Sardar Patel Road, Chennai

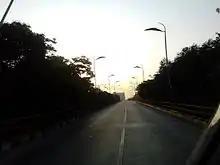
Flyover at Sardar Patel Road

Sardar Patel Road is an arterial road in Chennai, India, which runs from Mount Road eastwards through Guindy and Adyar for up to the sea coast where it turns north and crosses the Adyar River to Raja Annamalaipuram.